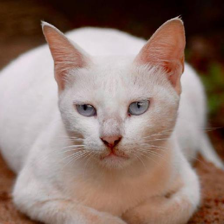
Label: animals